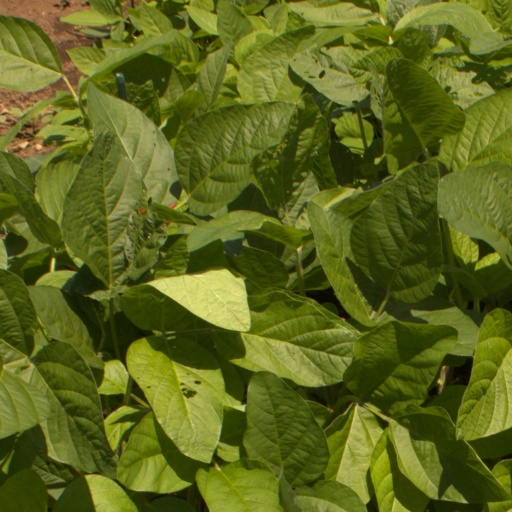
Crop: soybean